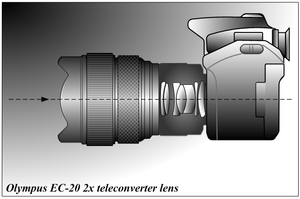
Telekonverter
A Olympus EC-20 2x teleconverter lens attached between a camera. Another teleconverter system commons:File:FrontTeleconverter.png
En telekonverter er et sekundær objektiv, som anvendes ved fotografering, ved at indsætte konverteren mellem kamera og objektiv.